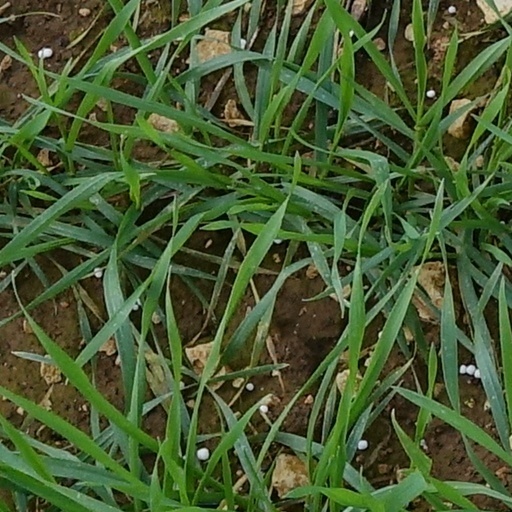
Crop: wheat